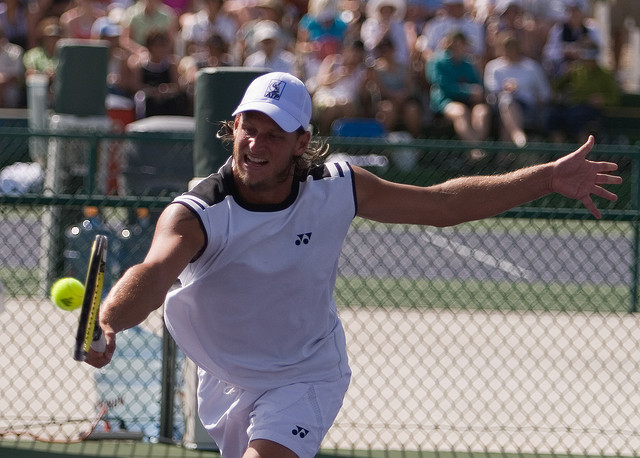
một người đàn ông đang dùng vợt tennis để đỡ bóng